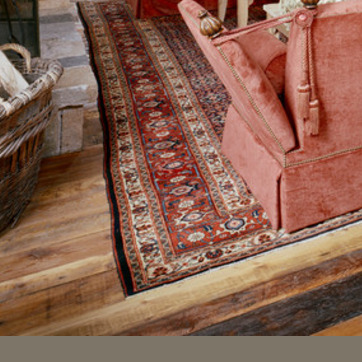
Material: carpet